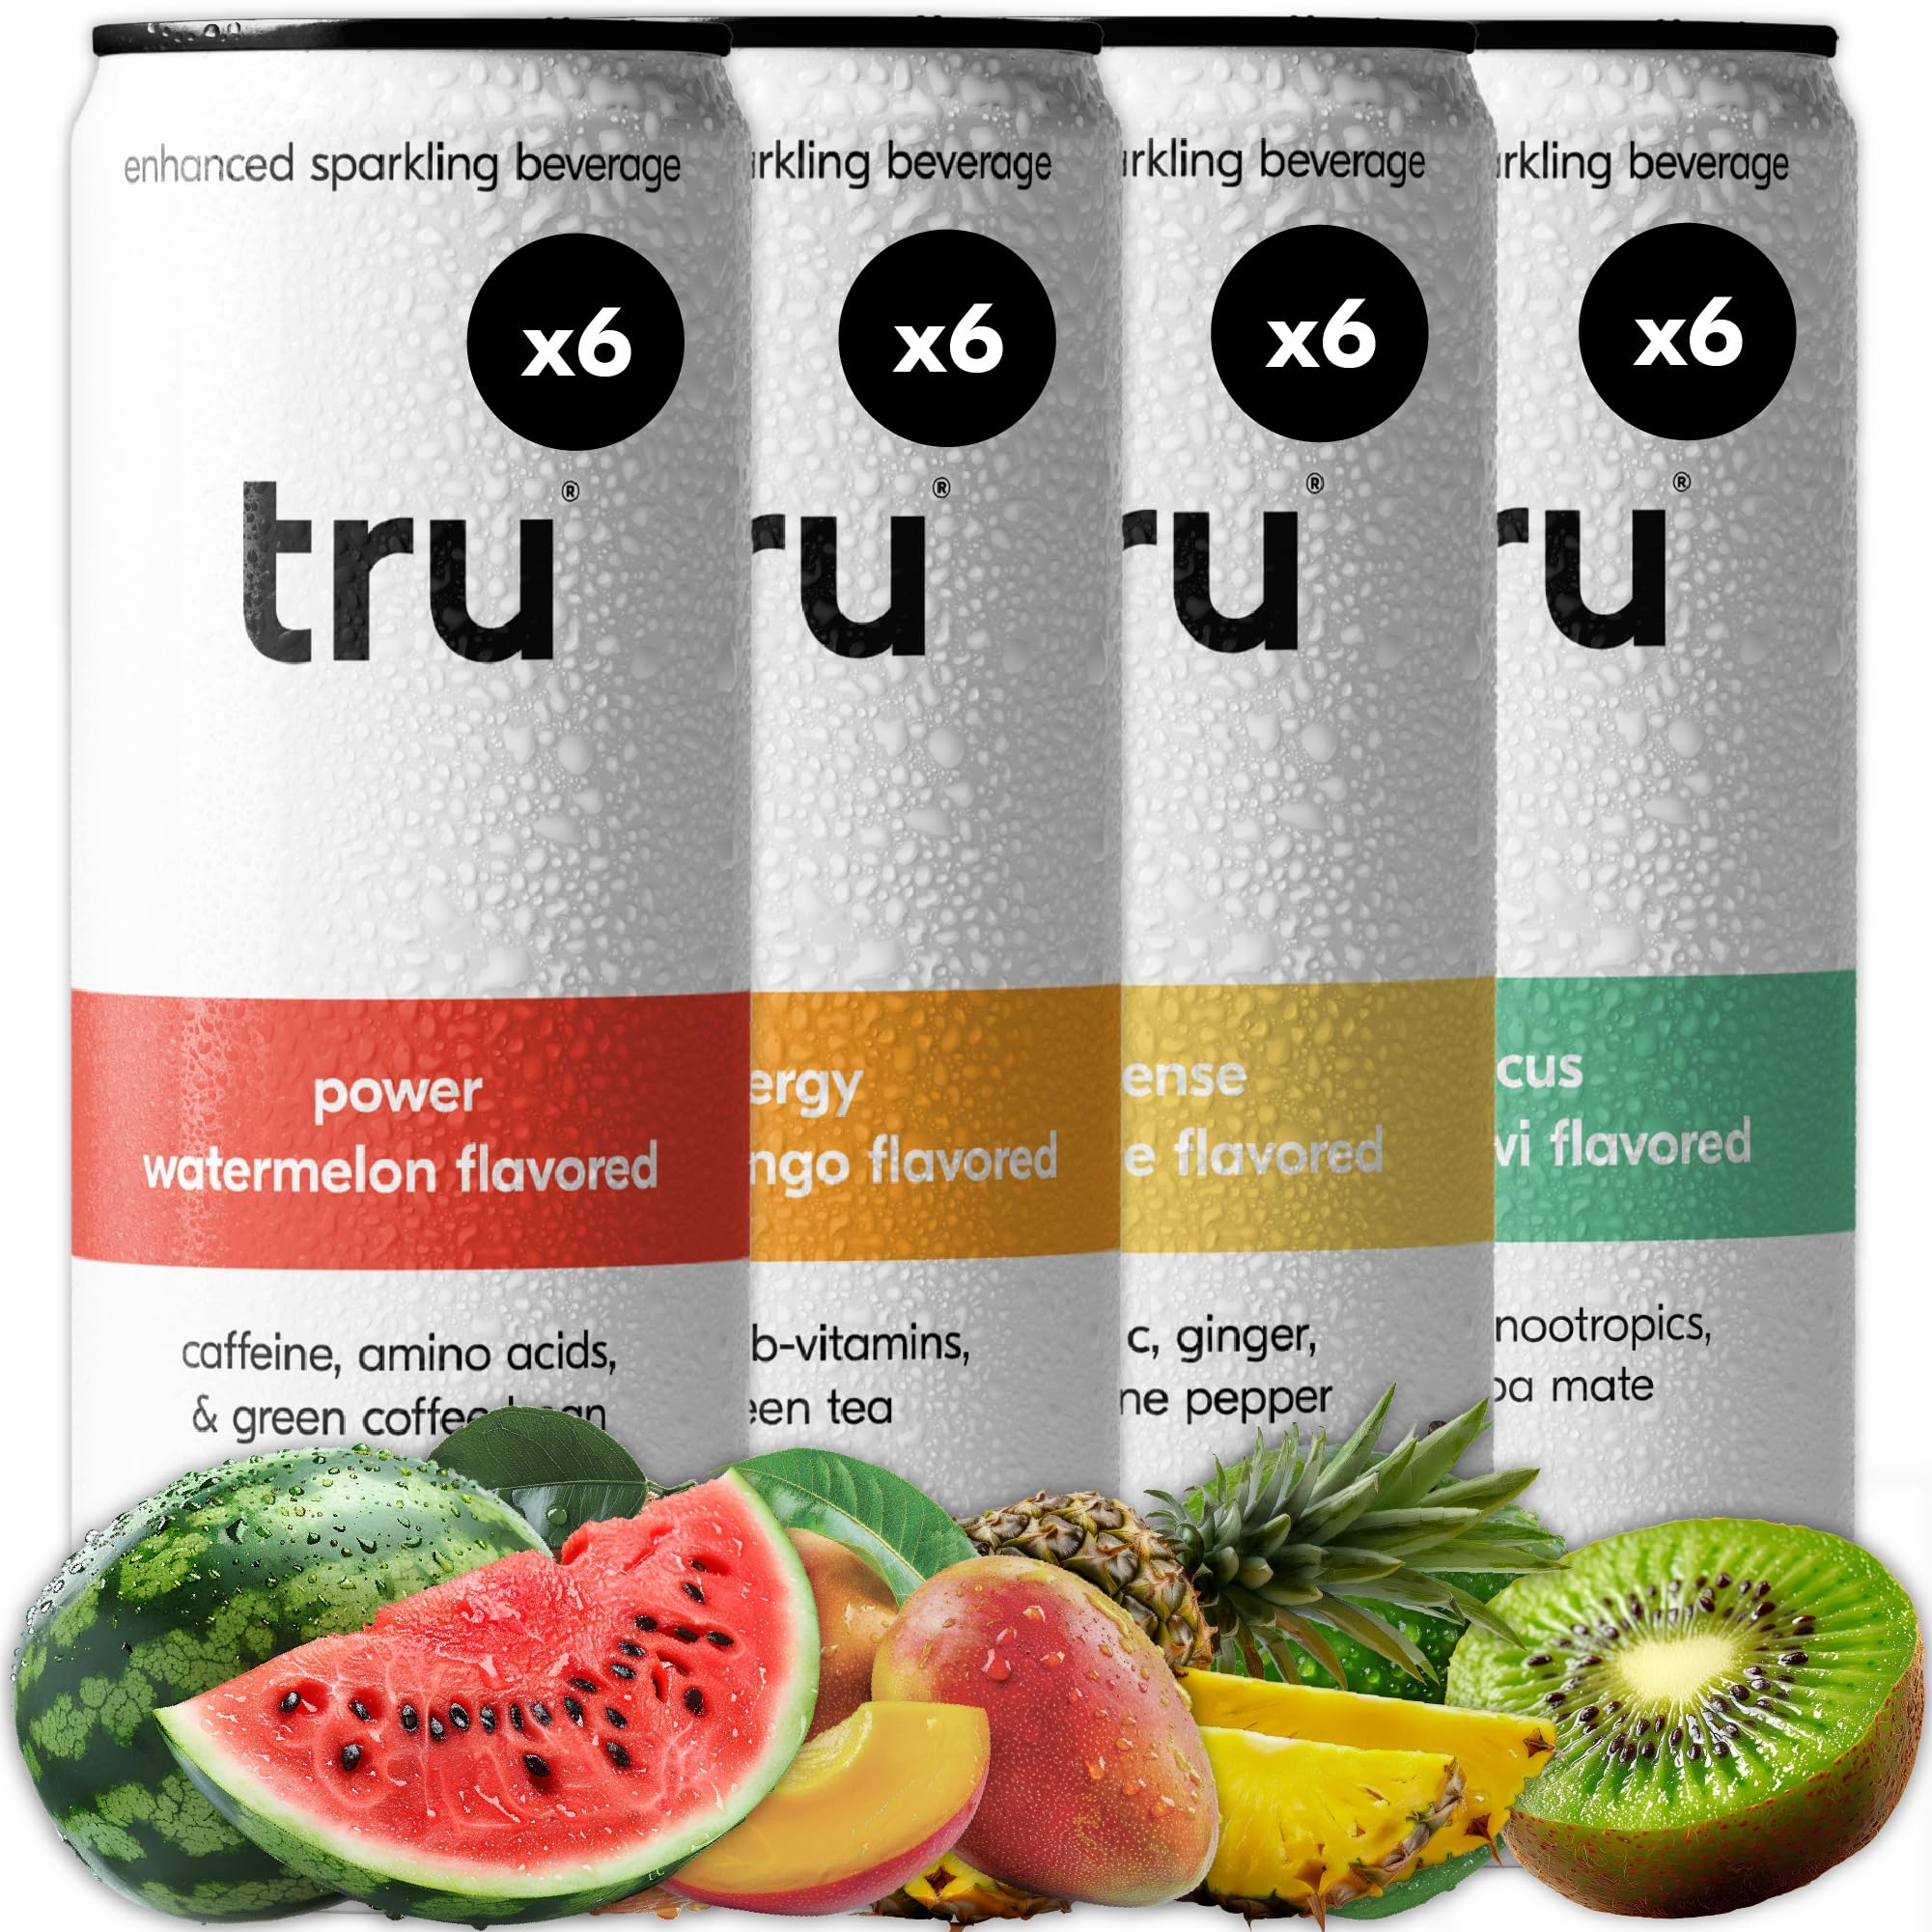
Item Name: Tru Performance Seltzer, Variety Flavored Sparkling Water Made with Real Fruit Juice - Focus, Pre Workout, and Energy Drinks - Natural Caffeine, Kosher, GF, No Added Sugar Beverages, 12oz (Pack of 24)
Bullet Point 1: VARIETY PACK - Blended with natural caffeine, Tru Performance Seltzer is a variety pack of caffeinated sparkling waters. The sampler includes naturally flavored clean energy, immune support, focus, and pre workout drinks to help elevate every moment.
Bullet Point 2: REAL FRUIT JUICE - Unlike most best selling drinks and sodas, Tru Performance Seltzer is a variety pack of carbonated water made with real fruit juice and natural flavors. This fruit flavored sparkling water always delivers a light refreshing taste.
Bullet Point 3: NATURAL CAFFEINE - Infused with 100 mg of natural caffeine, Tru Energy, Tru Focus, and Tru Power sparkling water provide clean energy for hours whether you heading off to work, the gym, or simply need a boost to avoid a crash.
Bullet Point 4: SPARKLING WATER - Tru isn't the original seltzer water served by your great grandparents. It fuses flavor, function, and fizz to elevate every moment while still gluten free, kosher, keto, vegan, and free from sucralose, dyes, and major allergens.
Bullet Point 5: LOW CALORIES - Whether you're looking for a healthy soda, clean pre workout drink, or sparkling water with real fruit juice, Tru has your back. With low sugar, low calories, and zero fat, Tru Seltzer has a flavored sparkling water for your lifestyle.
Value: 288.0
Unit: Fl Oz

Price: 29.99